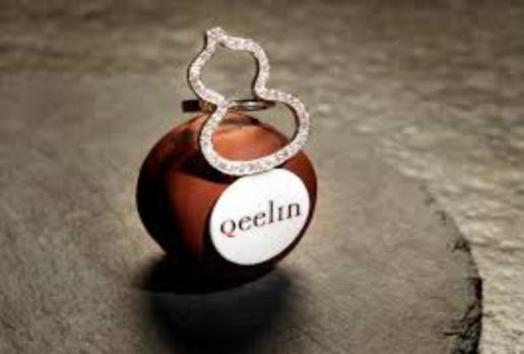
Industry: Clothes